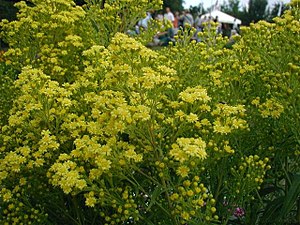
Gyldenris
Gyldenris-krydsningen Solidago x hybrida.
Gyldenris-krydsningen Solidago x hybrida.
Gyldenris er udbredt i Europa og Nordamerika med langt de fleste arter i det sidstnævnte område. Arterne har følgende fællestræk: Bladene er spredtsiddende, blomsterkurvene er små med højst 10 tungeformede randblomster. Frugterne har fnok. Her beskrives kun de arter og hybrider, som er vildtvoksende i Danmark, eller som dyrkes her.